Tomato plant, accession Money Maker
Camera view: horizontal (90 deg, fisheye); turntable rotation: 150 degrees
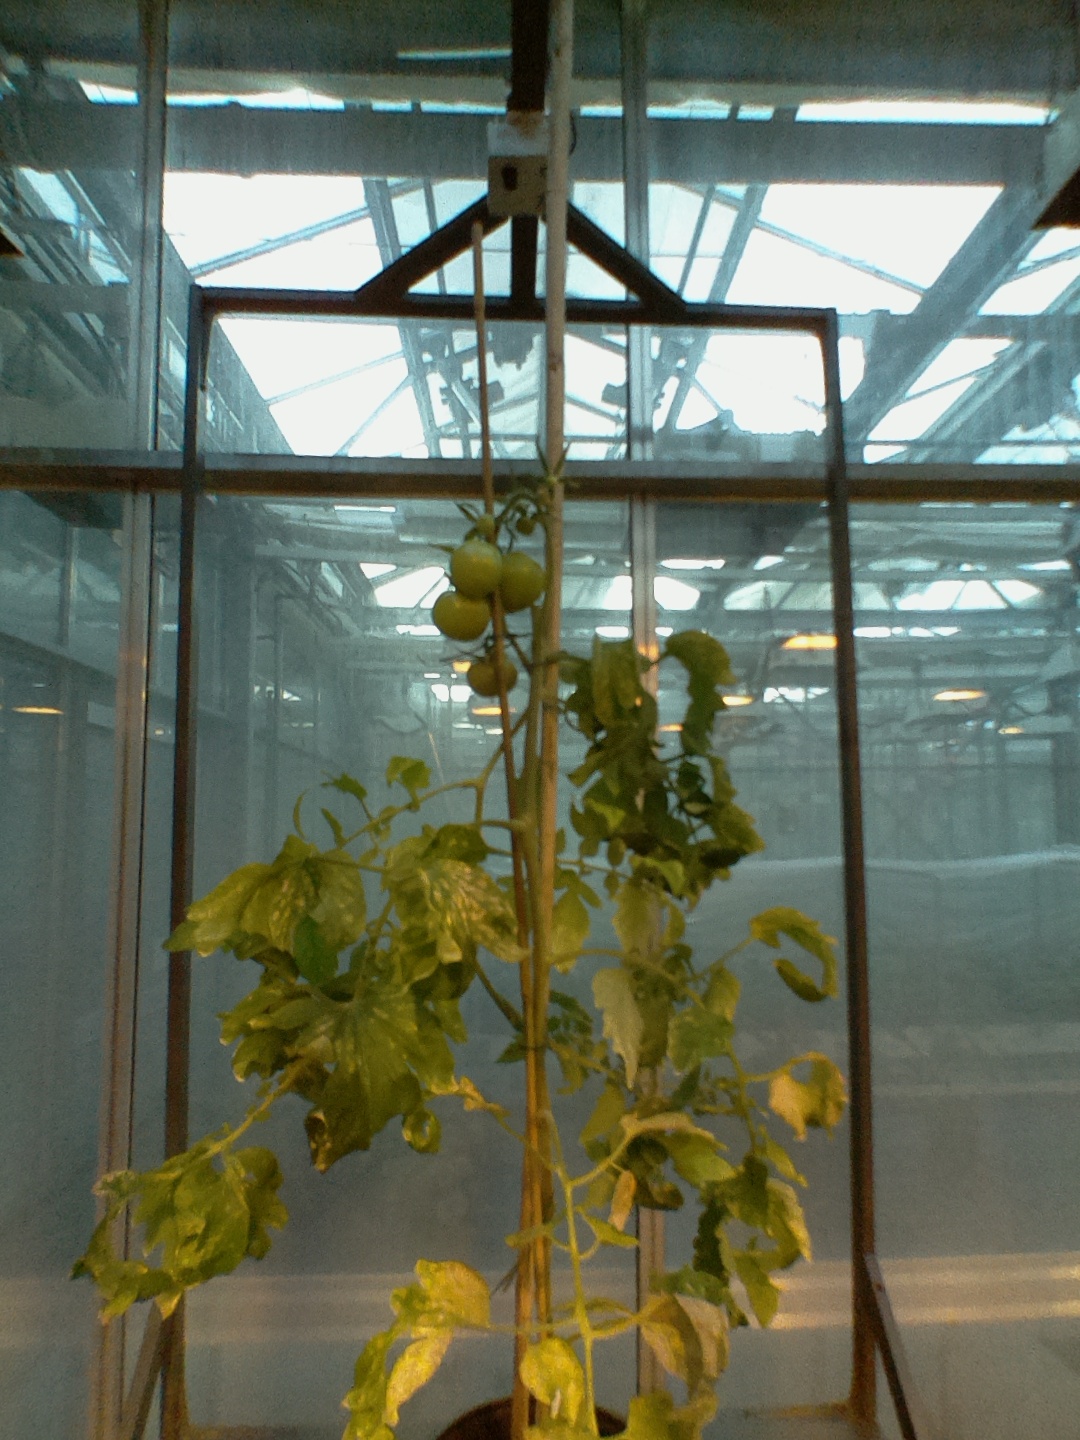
BBCH growth stage 77: 70%-80% of final fruit size